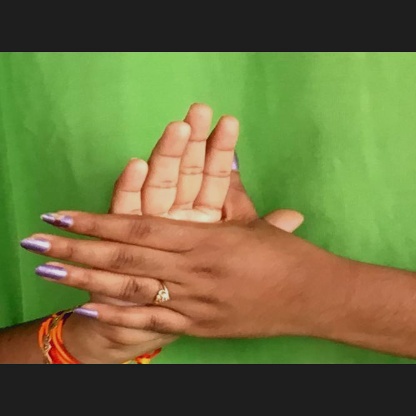
Mudra: Chakra